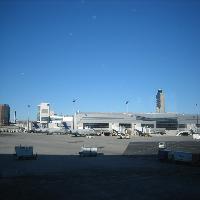
Weather: sun or clear